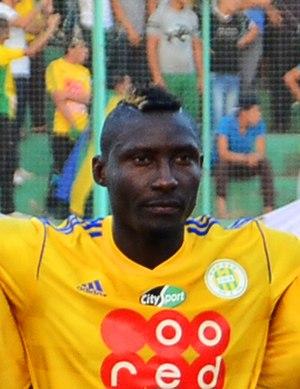
Albert Ebossé sous le maillot de la JS Kabylie le 23 août 2014, lors du match contre l'USM Alger au stade du 1er-Novembre-1954. Un match à l'issue duquel l'attaquant camerounais est décédé. This file has been extracted from another file&#x3a
Albert Ebossé Bodjongo, surnommé B9, est un footballeur camerounais, né le 6 octobre 1989 à Douala et mort le 23 août 2014 à Tizi Ouzou. Il évolue au poste d'attaquant de la fin des années 2000 au milieu des années 2010. Après des débuts au Coton Sport, il joue au Unisport Bafang puis au Douala AC avant de rejoindre le club malaisien de Perak FA. Son dernier club est la JS Kabylie, où il est meilleur buteur du championnat d'Algérie de football 2013-2014. Il meurt au début de la saison suivante, dans des circonstances faisant toujours l'objet d'une enquête, après une défaite de son équipe.